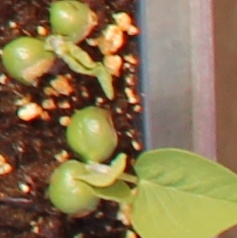
Label: Soybean